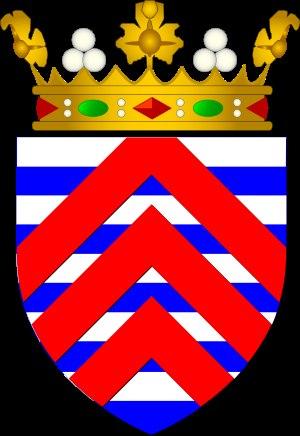
Frédéric Gaëtan, marquis de La Rochefoucauld-Liancourt, né à Liancourt en Picardie le 15 février 1779 et mort à Paris le 15 avril 1863, est un homme politique, homme de lettres et historien français.